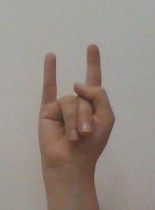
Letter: la